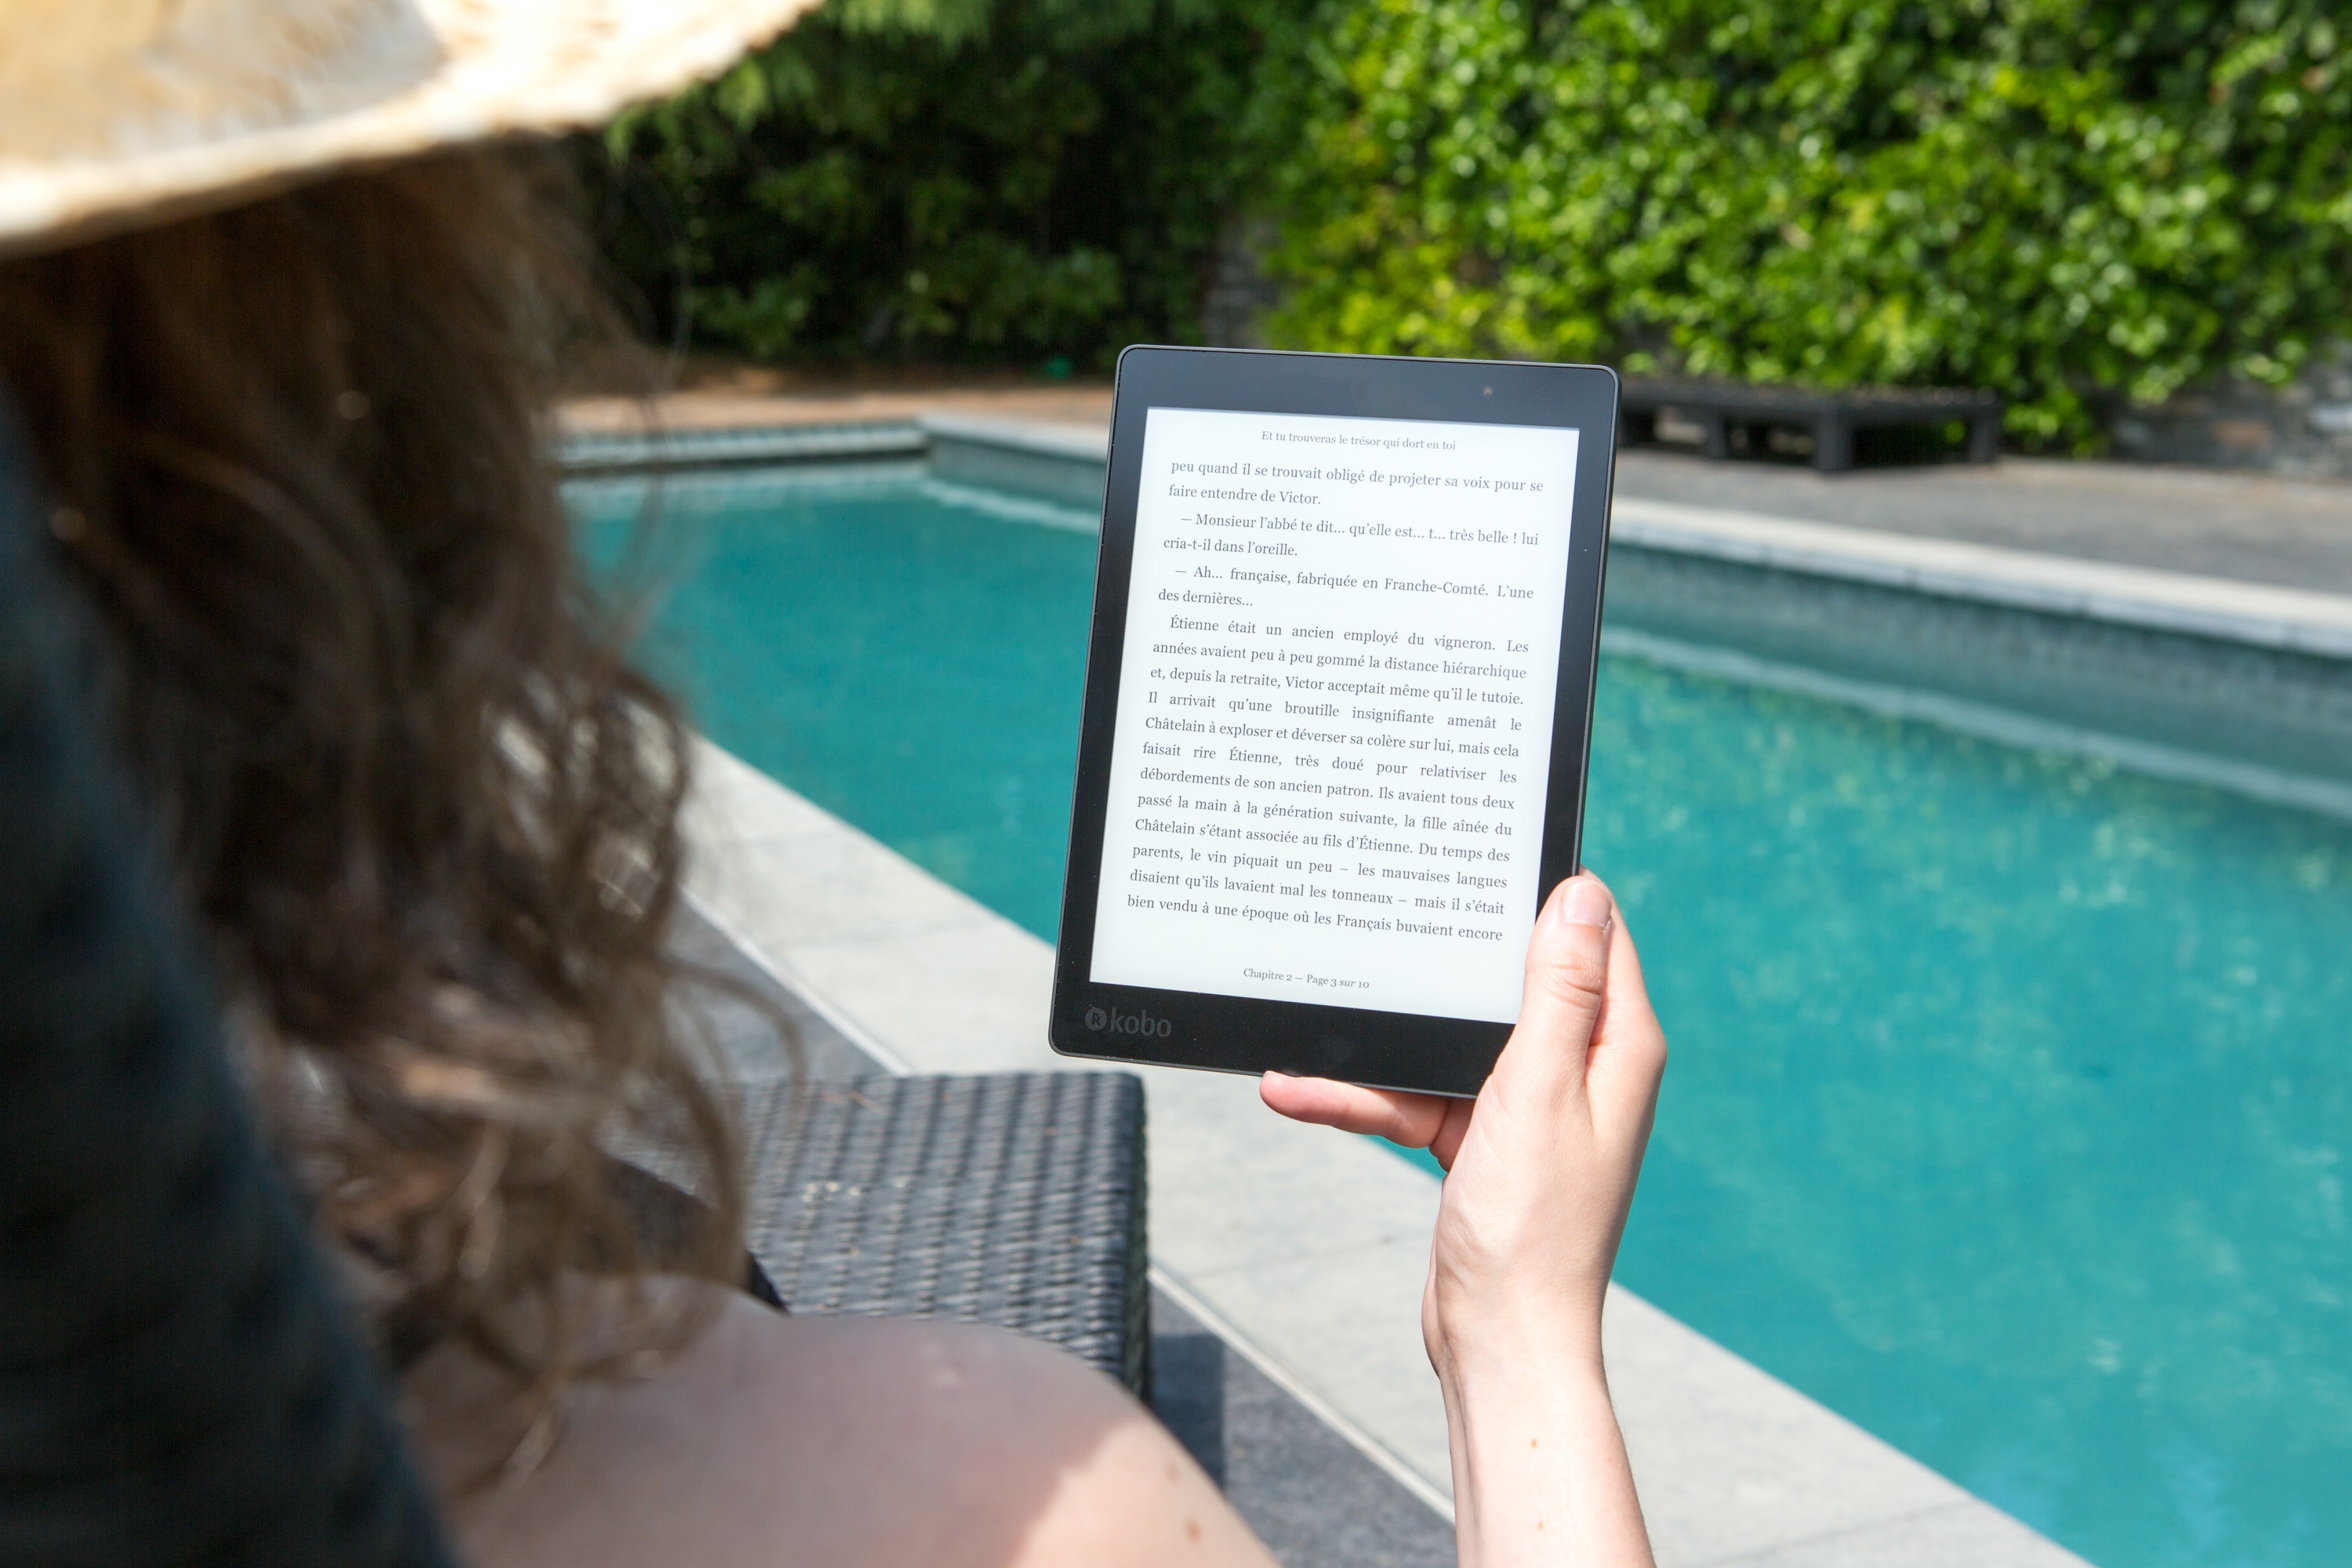
leisure, swimming pool, summer, vacation, fun, technology, reading, sitting, hand, electronic device, recreation